History of the Colorado Rockies

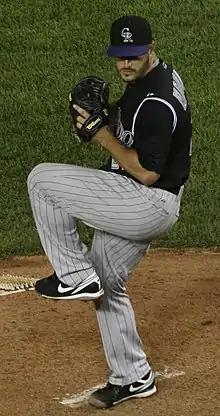
Jason Marquis

After a poor start (19–28) to the 2009 season, Clint Hurdle was fired on May 29. His successor as manager was Jim Tracy, who was originally hired as bench coach for the Colorado Rockies in November 2008. In June 2009, the team rapidly improved and by the end of June, the Rockies set a franchise record for victories in a month with 21 in a 28-game stretch (one win better than the September 2007 Rocktober run). This improved their record from 20–29 and nine games under .500, to 41–36 and 5 games over .500. During June, the Rockies led all of major league baseball with 151 total runs. The Rockies had two players selected to the All-Star Game: right fielder Brad Hawpe and starting pitcher Jason Marquis. On August 10, Troy Tulowitzki hit the team's 5th franchise cycle. He became the second player in major league history to hit for the cycle and have an unassisted triple play, which he did on April 29, 2007, in his career.